Mike Cameron

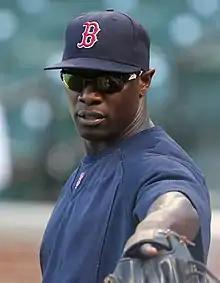
Cameron with the Red Sox in 2011

Michael Terrance Cameron (born January 8, 1973) is an American former professional Major League Baseball outfielder. He played for the Chicago White Sox, Cincinnati Reds, Seattle Mariners, New York Mets, San Diego Padres, Milwaukee Brewers, Boston Red Sox, and Florida Marlins over a 16 year career and is currently the Special Assignment Coach for the Seattle Mariners.